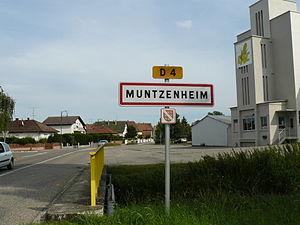
Entrée du village de Muntzenheim
Muntzenheim [muntsənaɪm] est une commune française située dans le département du Haut-Rhin, en région Grand Est.